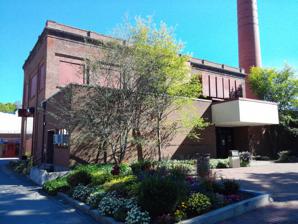
Building: Powerhouse Theater
Country: United States of America
Year built: 1912
Powerhouse Theater The Powerhouse in 2014 Full name Hallie Flanagan Davis Powerhouse Theater Coordinates 41°41′12″N 73°53′37″W / 41.6866752°N 73.893679°W / 41.6866752; -73.893679 Owner Vassar College Construction Built 1912 Renovated 1973 Architect Lord & Co. (original) Robertson Ward Jr. (renovation) The Powerhouse Theater (officially the Hallie Flanagan Davis Powerhouse Theater ) is a theater building on the campus of Vassar College in the town of Poughkeepsie, New York , US. Originally built as a power station in 1912, it was renovated and repurposed as a theater in 1973. Each summer it hosts student productions as well as professional workshops and readings as part of the Vassar– New York Stage and Film Powerhouse Theater program. History Vassar College, the first degree-granting institution of higher education for women in the United States, was founded in 1861 in the town of Poughkeepsie, New York. The campus transitioned to electrical lights from gas lighting in 1912, which necessitated the construction of a power station . The building was designed by Lord & Co. and constructed adjacent to the school's Main Building , where it ran until 1954. Thereafter, the college began buying its power from a nearby utility company. The old power house was retrofitted as the Powerhouse Theater in 1973 by Chicago architect Robertson Ward Jr. A black box theater space, the Powerhouse was designed to allow the audience to occupy a third of the floor space, while the remaining two thirds were to be used as performance space. The building is officially named the Hallie Flanagan Davis Powerhouse Theater, in honor of Hallie Flanagan , founder of the Vassar Experimental Theater program. At the Powerhouse's opening, theater critic Brooks Atkinson spoke and several scenes from Flanagan's works from 1926 were performed. After its renovation, the Powerhouse stood as the only significant construction among the nearby cluster of former service buildings, known collectively as the "backyard" until the 1990s, when the adjacent structures received their own renovations. Productions and programs Set for How the Lighthouse Became an Island , an Experimental Theater production from 2016 During the academic year, student-led productions presented by the Experimental Theater are presented in the Powerhouse. During the summer months, the theater plays host to an eight-week professional theater development program, named the Powerhouse Theater after the eponymous structure in which many of the program's readings and performances take place. A collaboration between Vassar College and New York Stage and Film (NYSAF), the program offers theatermakers room to workshop and develop works of film and theater. The NYSAF Powerhouse Theater program was founded in 1984 by Max Mayer , Leslie Urdang , and Mark Linn-Baker . By 2009, it offered an apprenticeship program and had an annual budget of $900,000. Tickets for works presented at the Powerhouse Theater program are open to anyone but reviews, except by local papers, are banned. Broadway shows first presented with the Powerhouse Theater program include 2016 Tony Award winners Hamilton and The Humans , and 2016 Tony award nominee Bright Star , which had won the 2016 Outer Critics Circle Award . Notes